Johannes Weyrauch

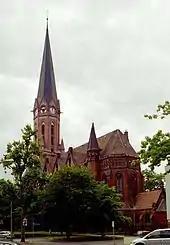

In October 1946 Weyrauch was appointed as a lecturer in composition and music theory at the rebuilt Leipzig Academy of Music, which was renamed the Mendelssohn Academy. Among his students were Volker Bräutigam, Diethard Hellmann, Lorenz Stolzenbach and Siegfried Thiele. Dwindling membership in the churches due to the anti-church attitude of the time prompted Weyrauch to compose simpler works which took into account the reduced size of church choirs. Sometimes he composed only 2- or 3-voice movements or even one-voice vocal works with organ accompaniment.